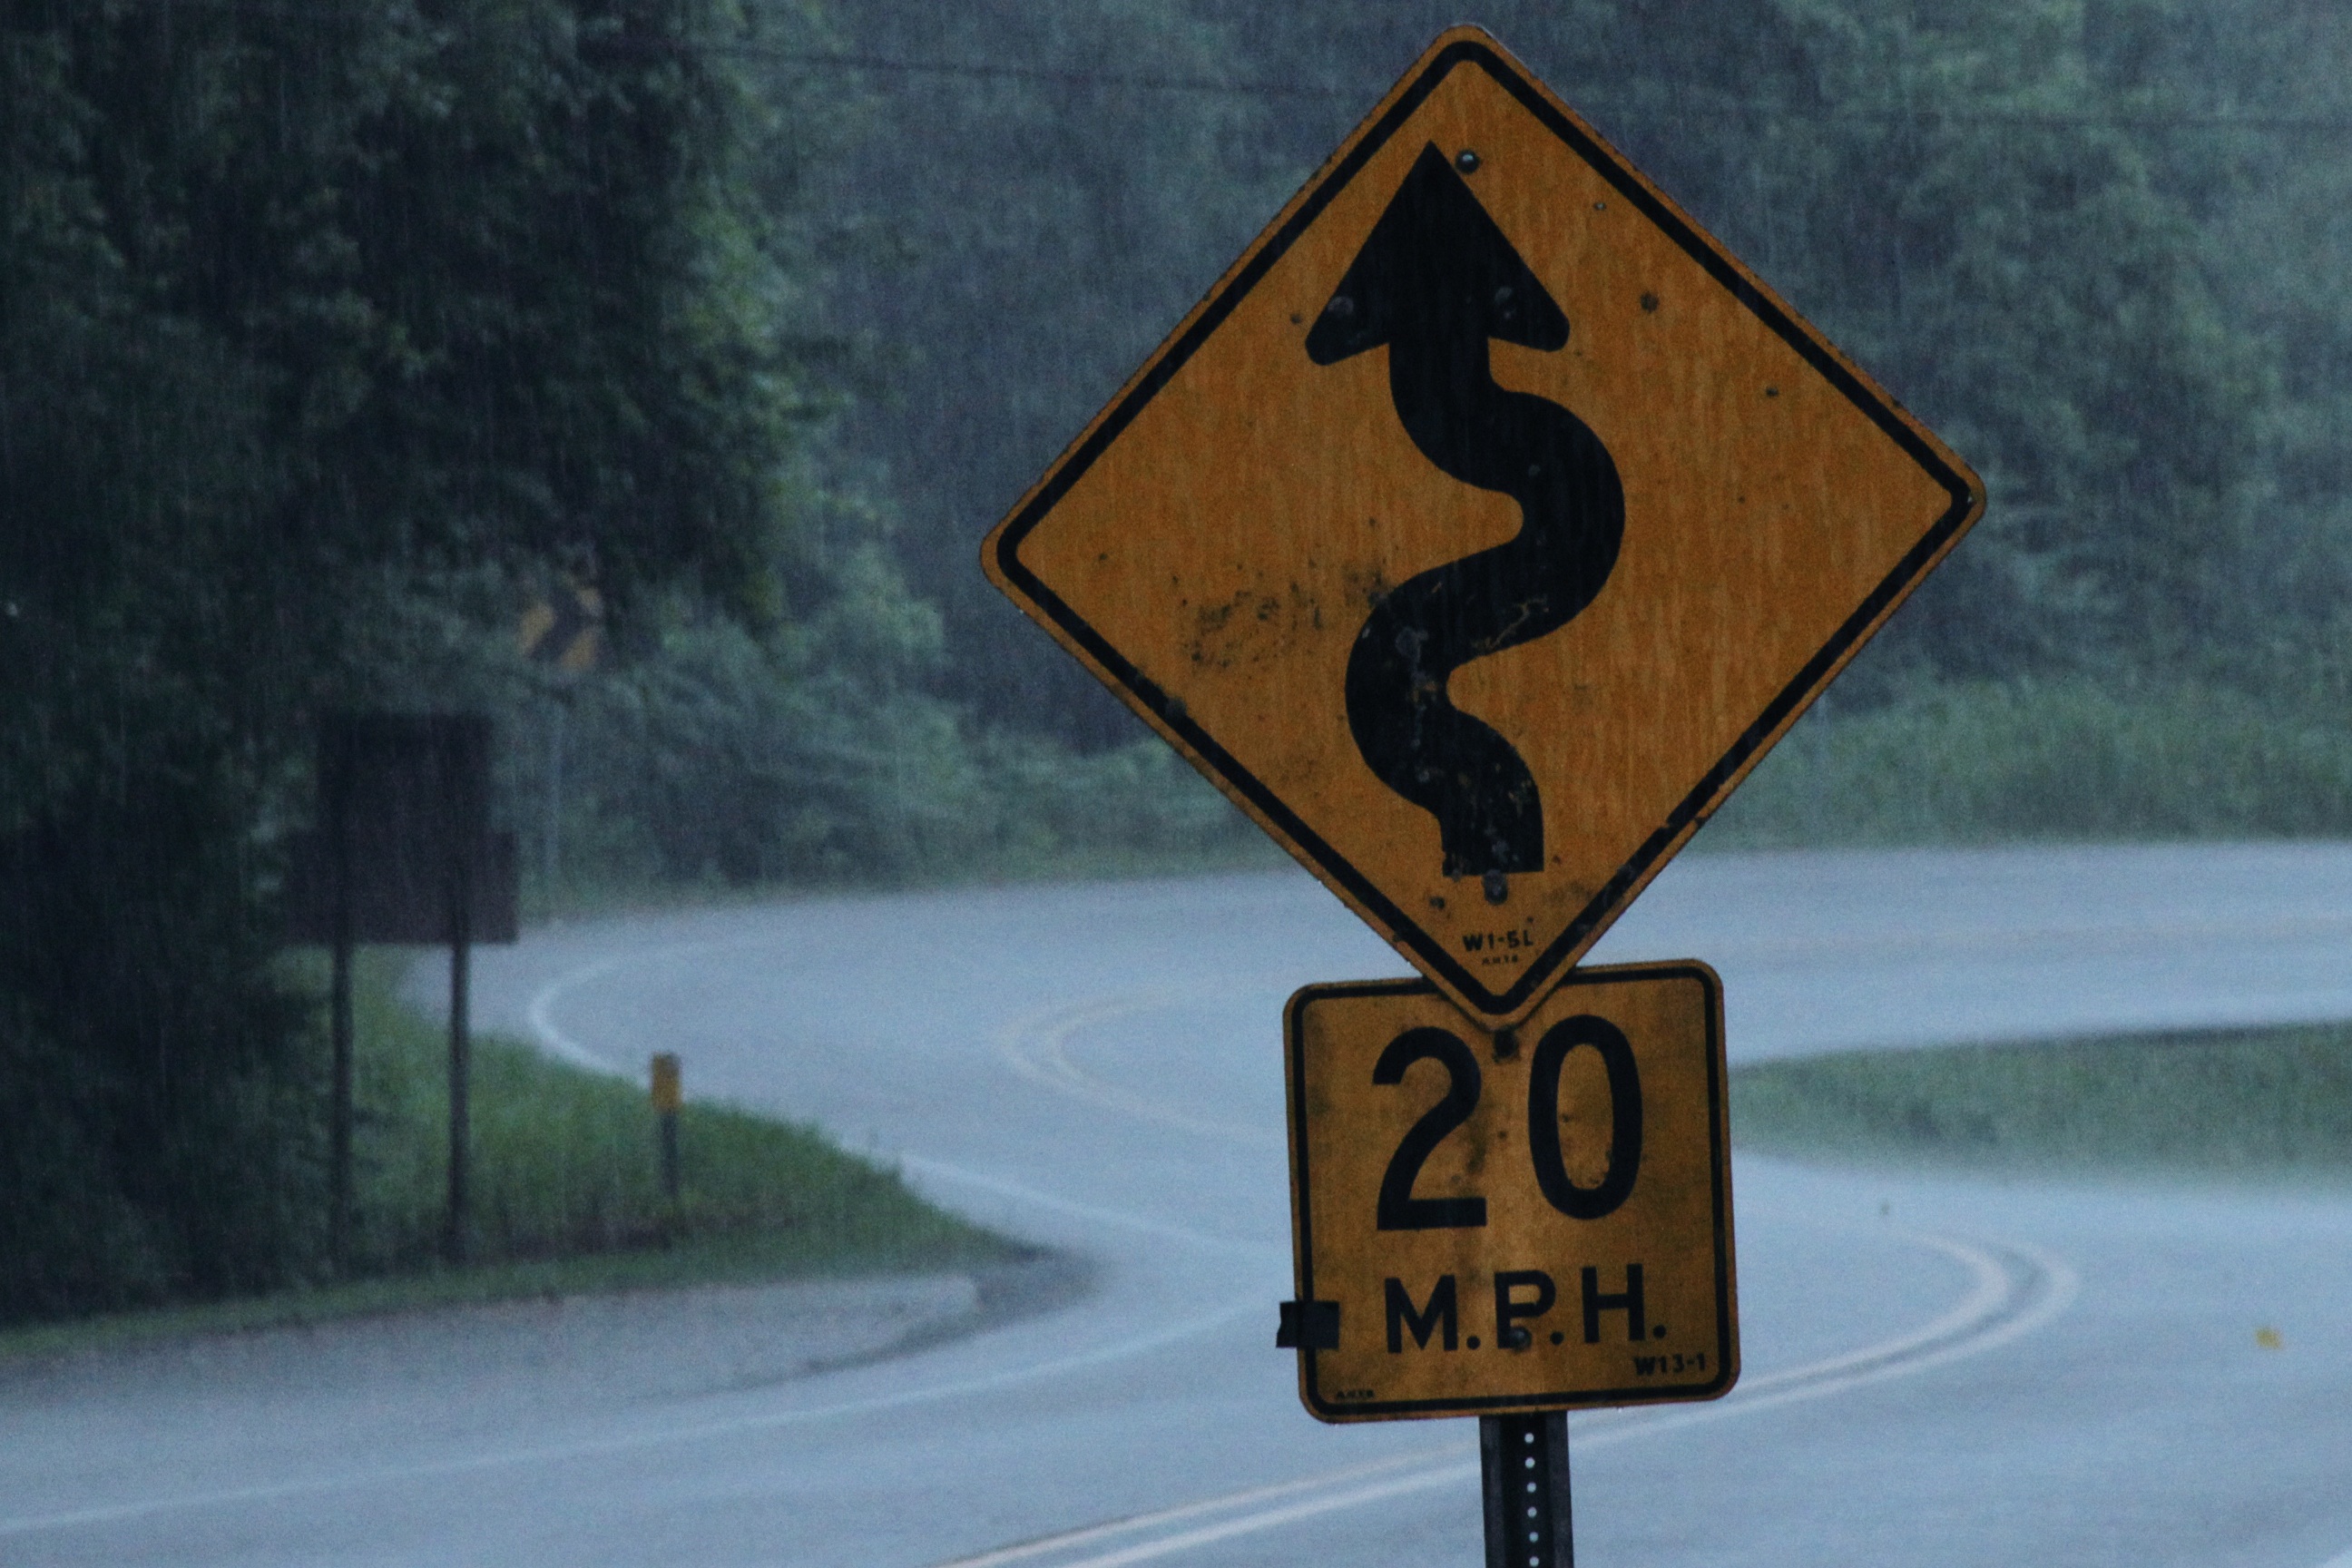
snow, driving, sign, weather, street sign, signage, life, road sign, curves, safety, beauty, scene, caution, windy, information, traffic sign, speed limit